André Stil

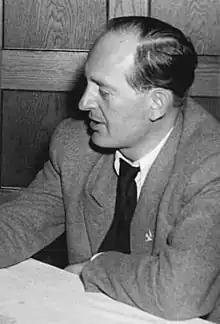
Stil in 1952

André Stil (1 April 1921 – 3 September 2004) was a French novelist, short story writer, occasional poet, and political activist. A lifelong militant, he became a member of the French Communist Party in 1940, and remained loyal to the party.